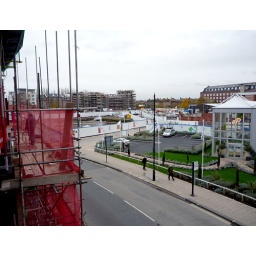
Looking over the Hungate redevelopment site, with the construction of office buildings next to Stonebow House visible on the left.